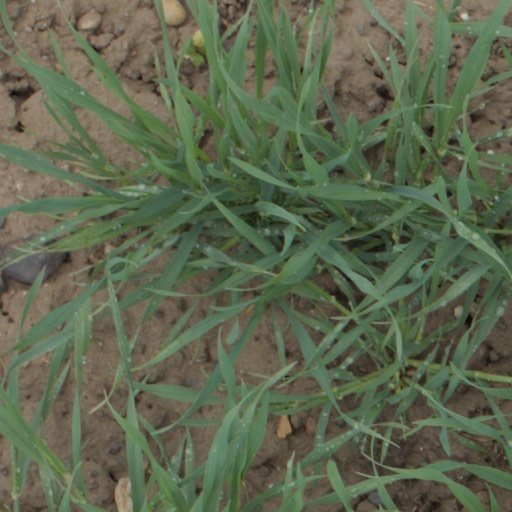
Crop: wheat